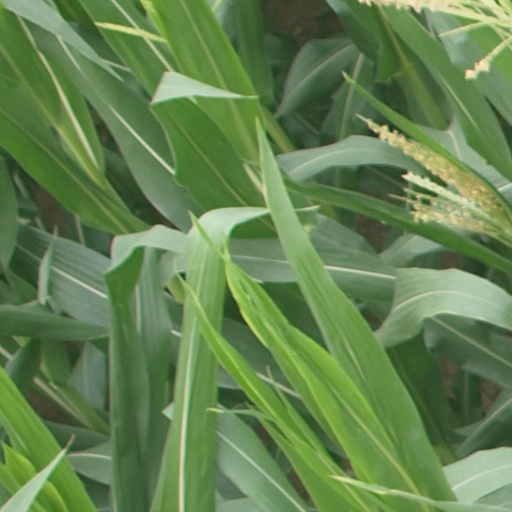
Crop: maize; corn